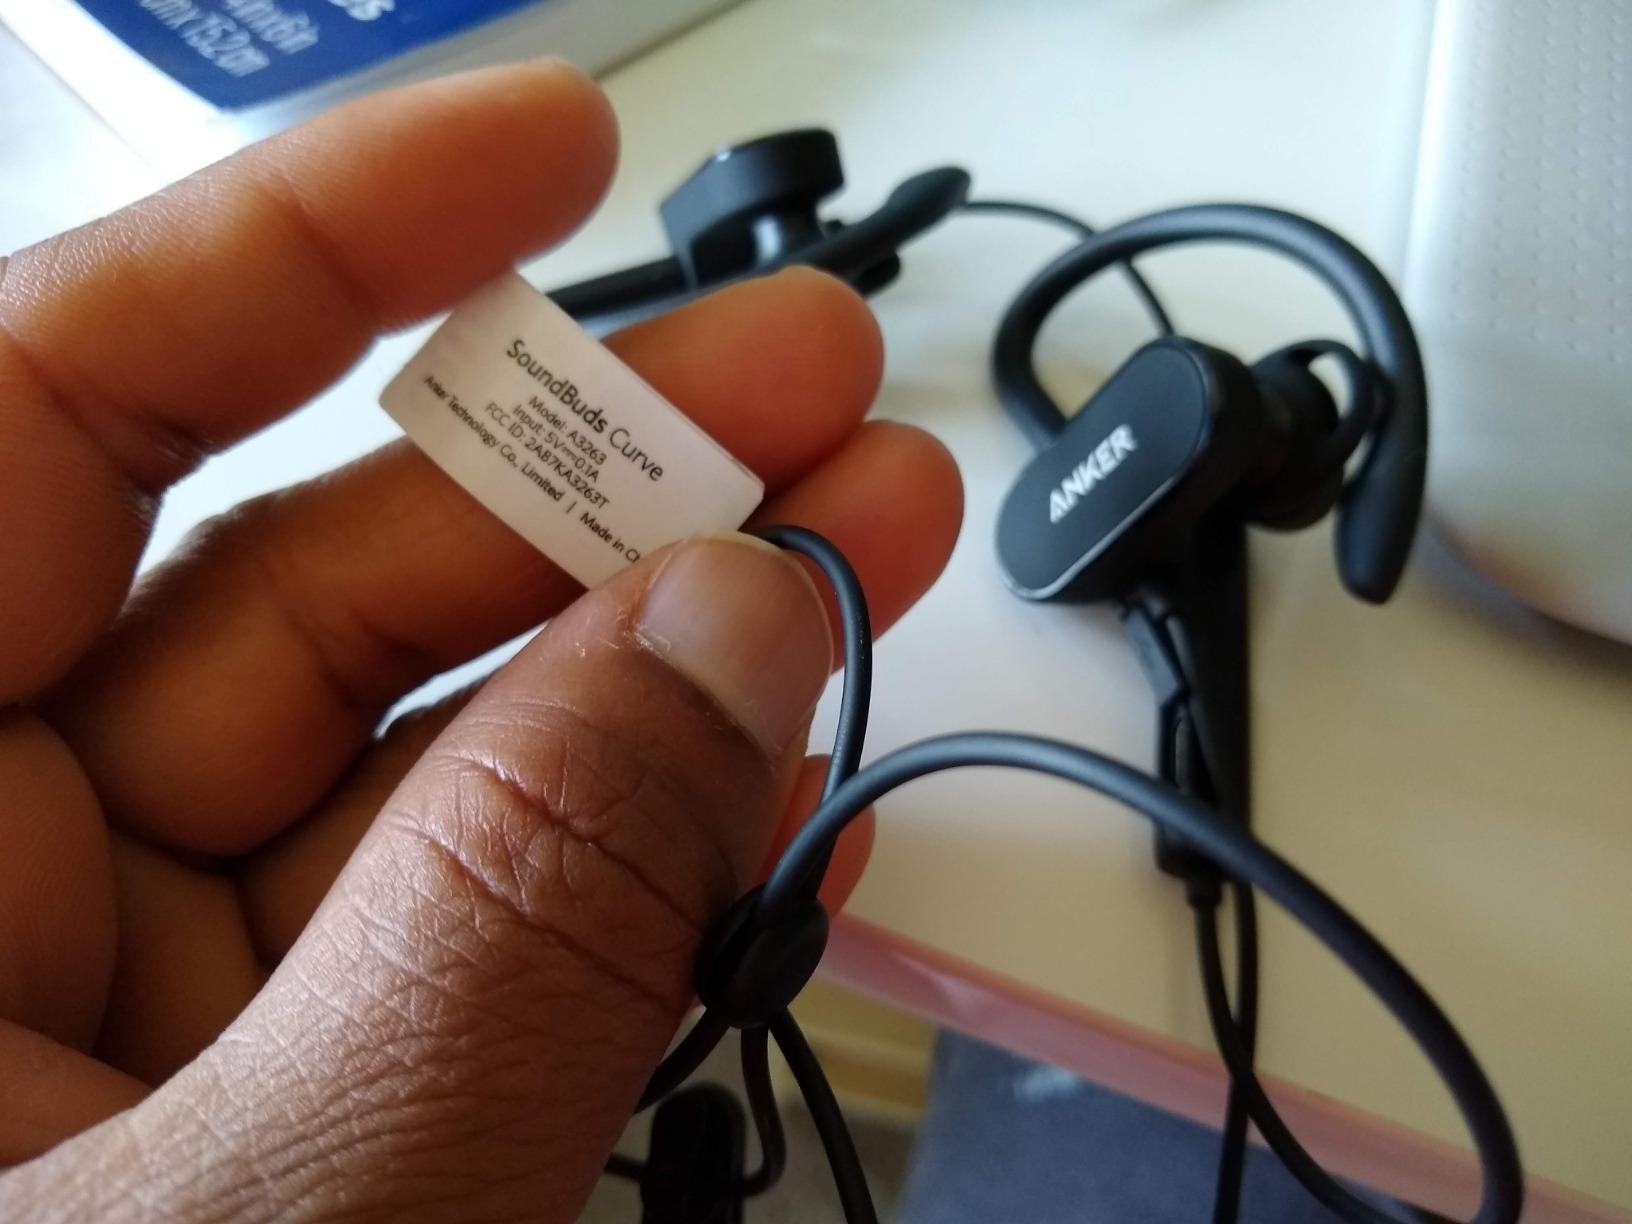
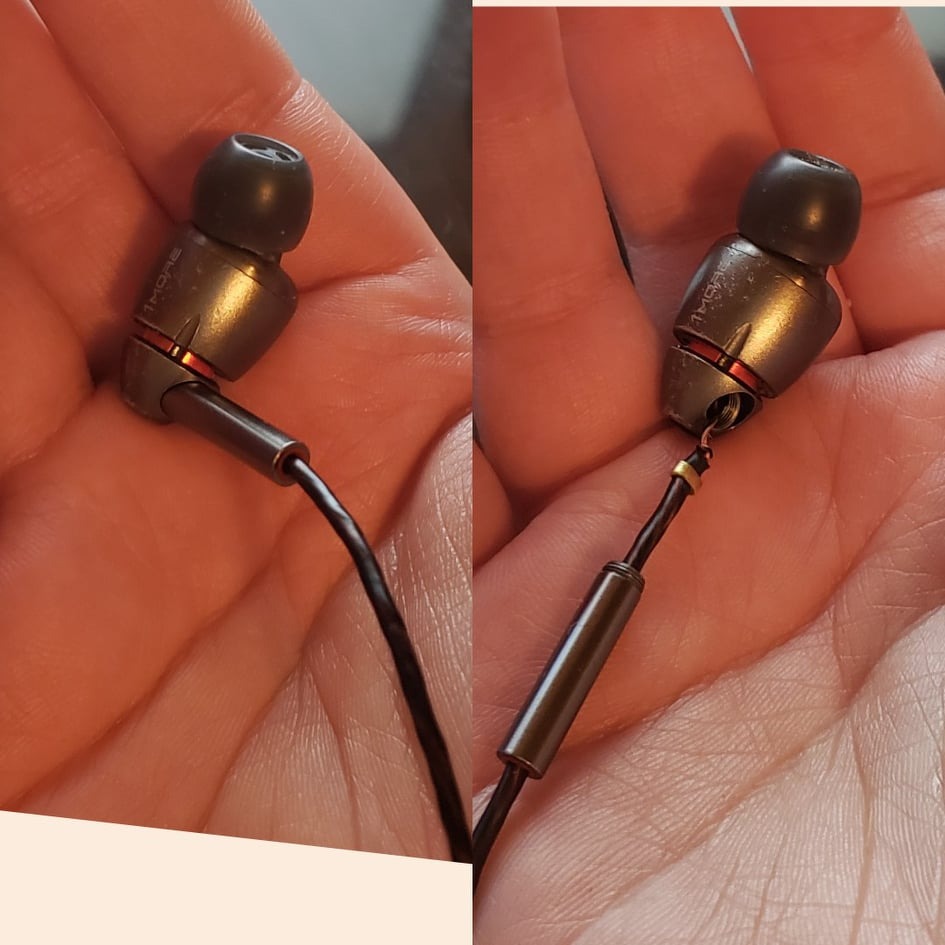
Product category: headphones
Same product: no